Said El Artist

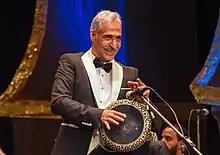

Said EL Artist is an Egyptian drummer/percussionist. He also has a line of signature drums - El Artist Drums.